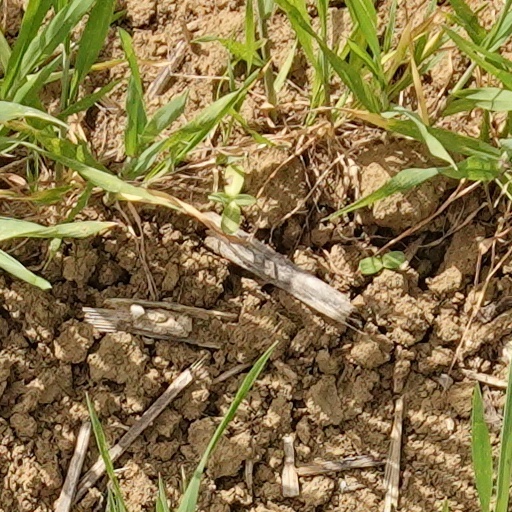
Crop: wheat